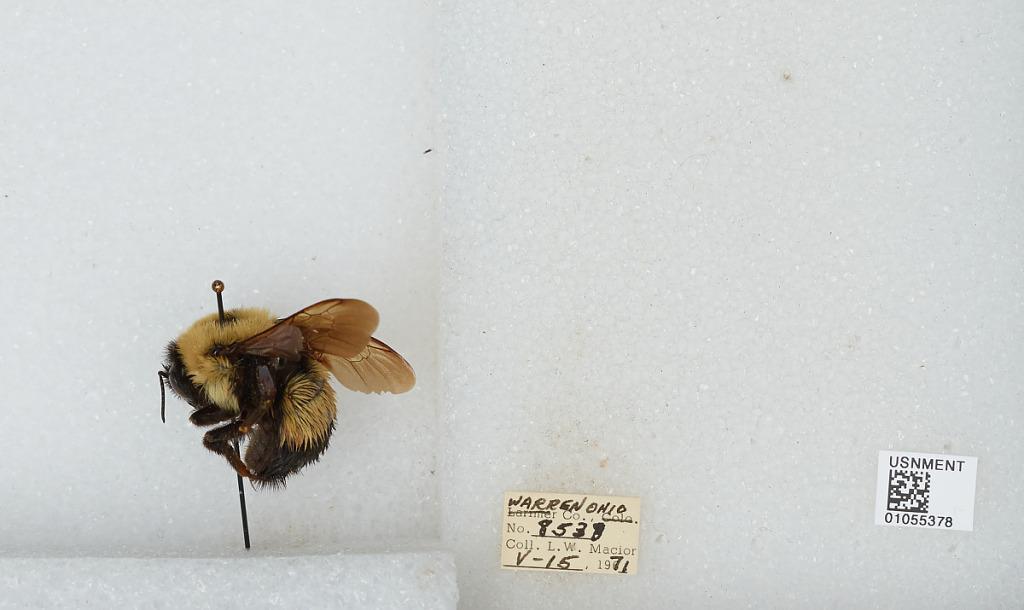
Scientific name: Bombus (Bombus) affinis Cresson
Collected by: L. Macior
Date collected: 1971-5-15
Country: United States
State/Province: Ohio
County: Warren
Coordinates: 39.4242, -84.1856